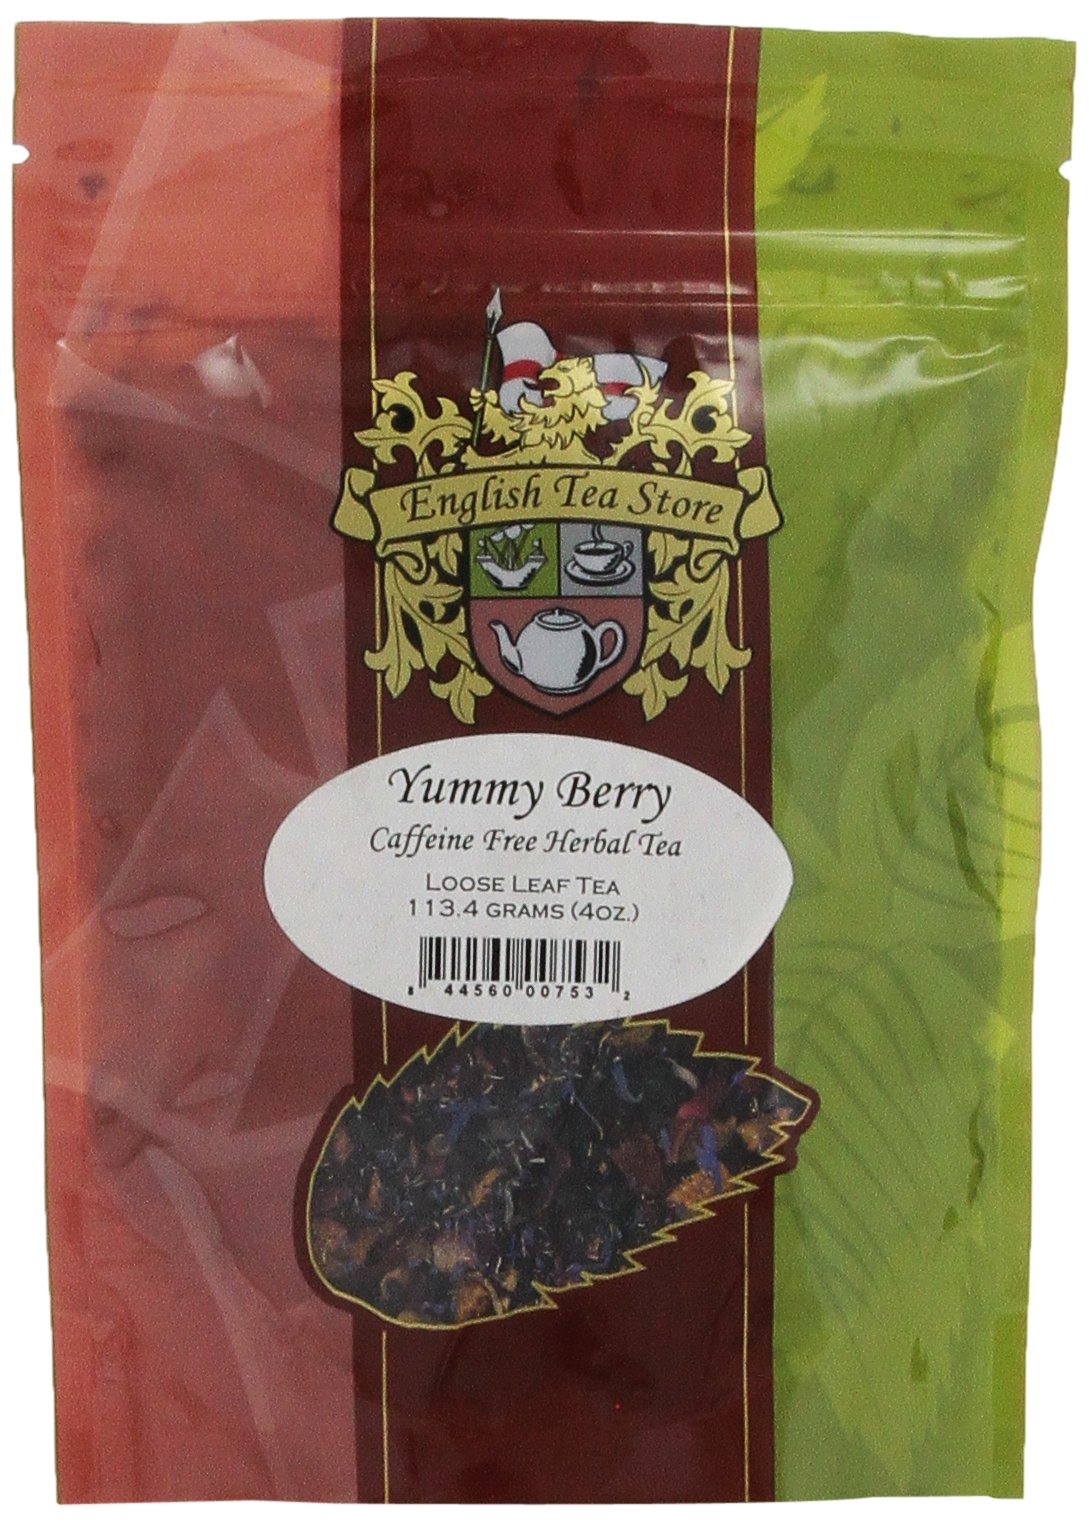
Item Name: English Tea Store Loose Leaf Pouches, Yummy Berry Caffeine Free Herbal Kids Tea, 4 Ounce
Bullet Point 1: Grown in Canada
Bullet Point 2: The package length of the product is 6. inches
Bullet Point 3: The package width of the product is 5. inches
Bullet Point 4: The package height of the product is 4. inches
Value: 4.0
Unit: ounce

Price: 11.4